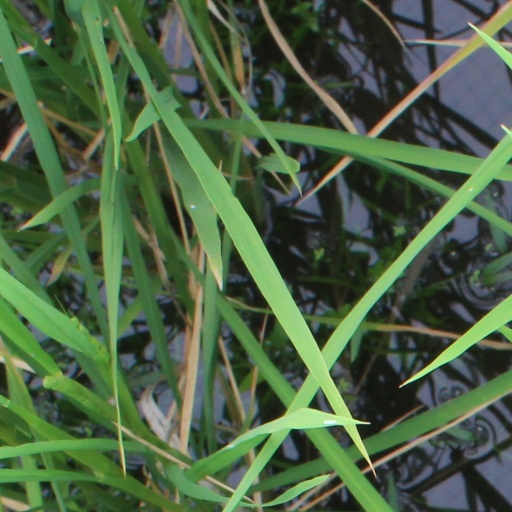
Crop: rice